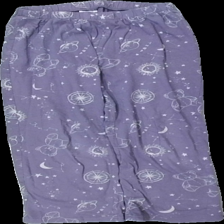
View: front
Type: Trousers
Category: Children
Brand: Lindex
Colors: Purple, White
Material: 100% bomull
Pattern: Other
Cut: Regular
Size: 134
Season: All
Stains: Major
Damage: smuts fläckar
Damage location: bottom right
Damage 2: smuts fläckar
Damage 2 location: bottom left
Price range: <50
Recommended usage: Export
Description: byxor med tryck
Comment: urtvättade